Huangshui station

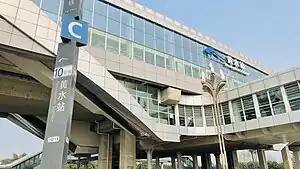

Huangshui is a station on Line 10 of the Chengdu Metro in China. It was opened on 27 December 2019.